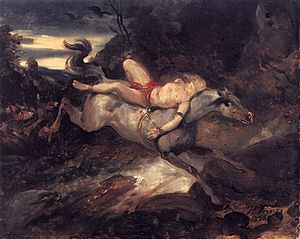
Mazepa (maleri af Horace Vernet) / Motiv
Skitse til Mazepa.
Mazepa er et maleri af Horace Vernet fra 1826.